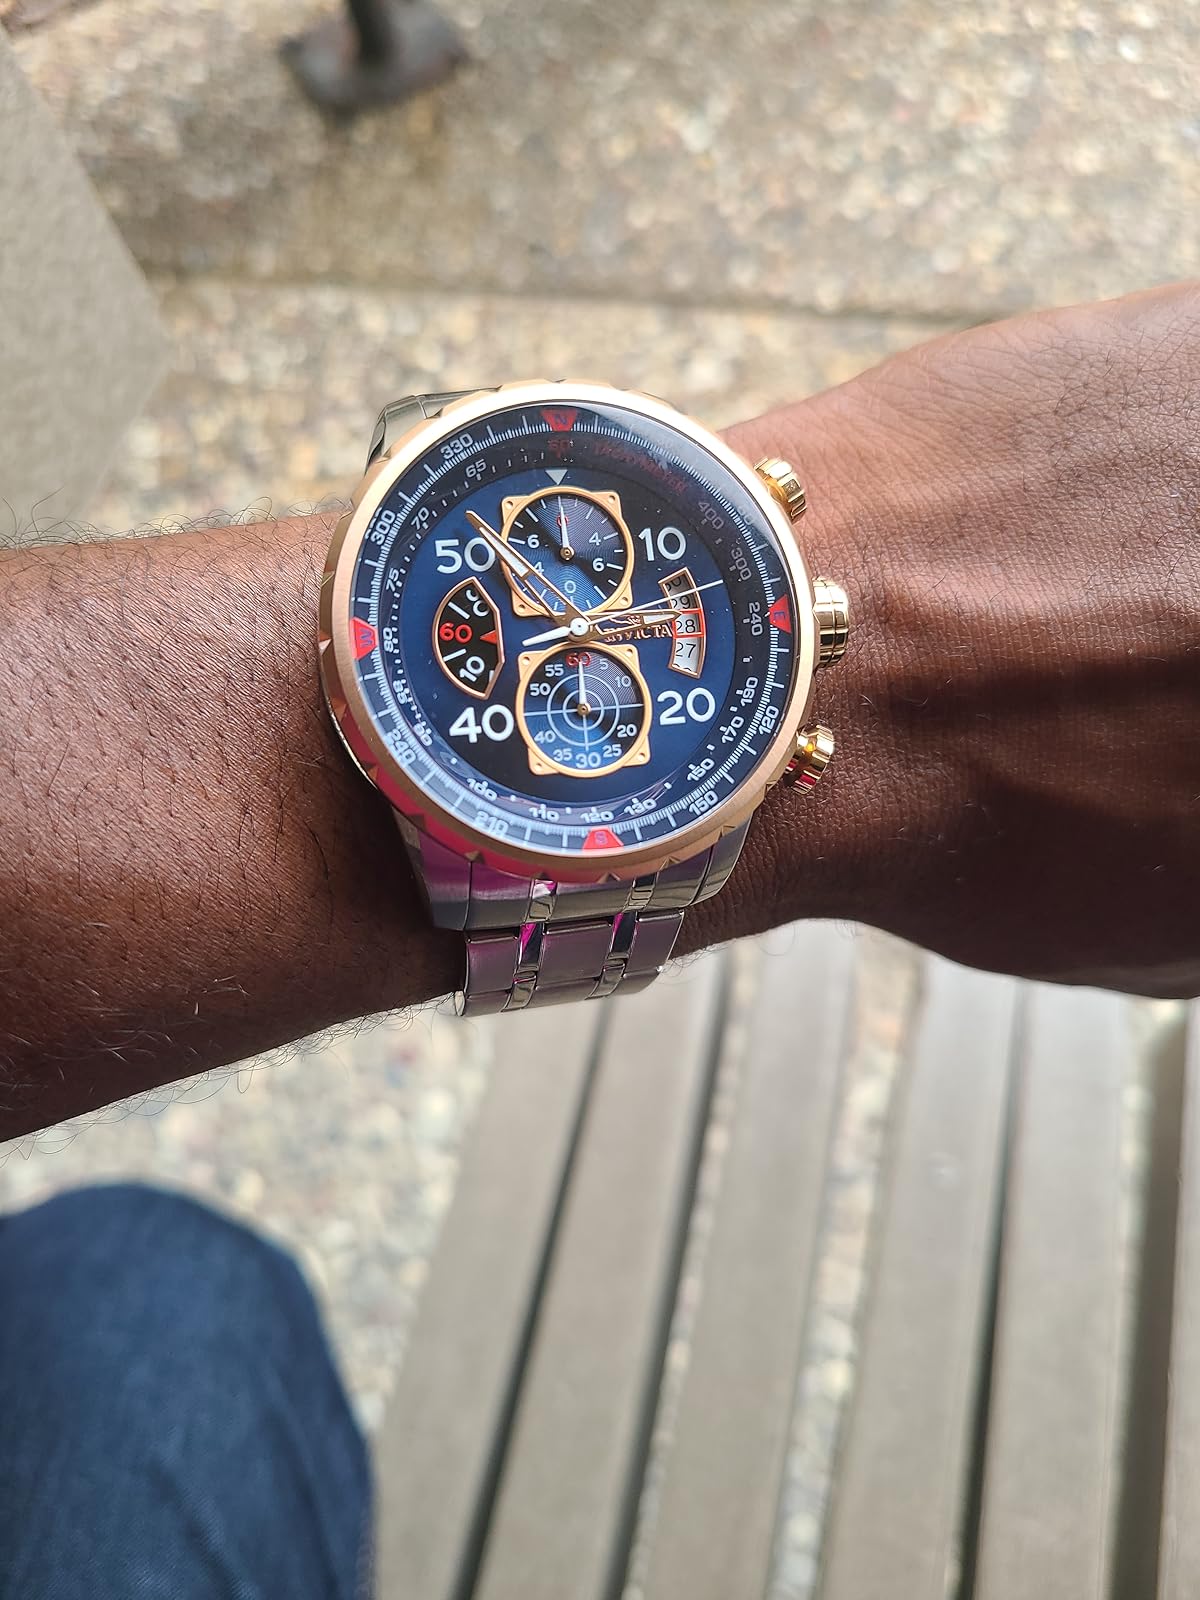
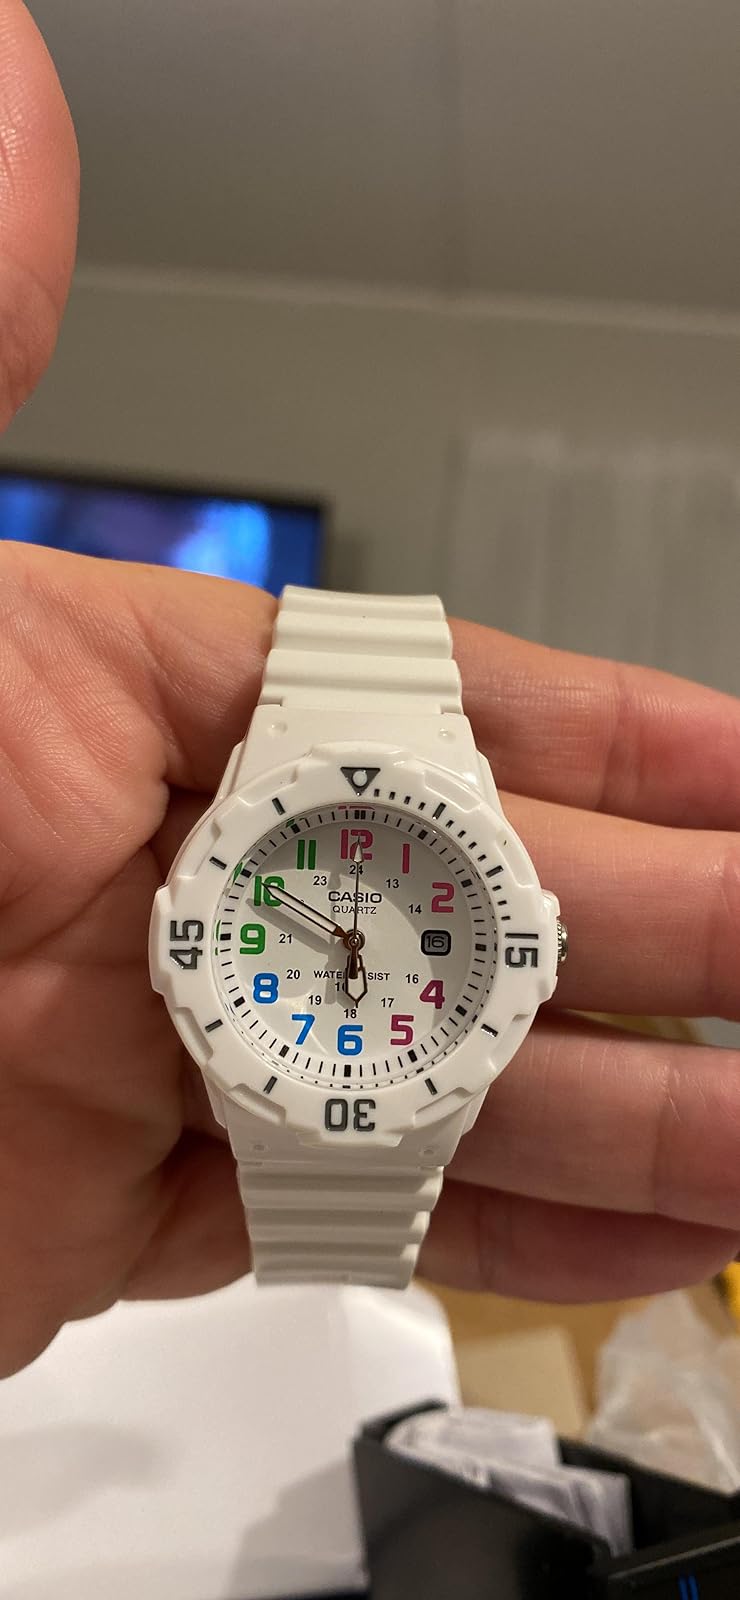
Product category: accessories_watch
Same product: no